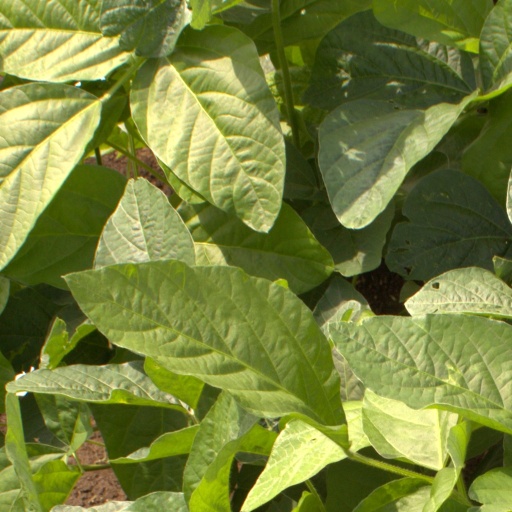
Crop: soybean